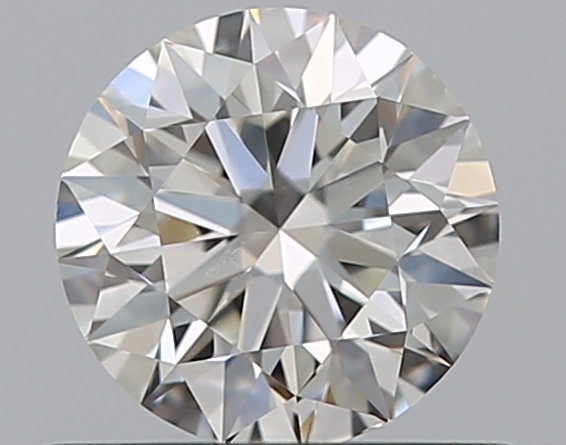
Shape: round
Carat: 0.5
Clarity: VS1
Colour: H
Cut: EX
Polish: EX
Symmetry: EX
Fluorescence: N
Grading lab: GIA
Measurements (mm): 5.06 x 5.1 x 3.18